Seattle Seahawks

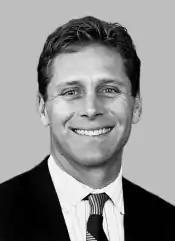
Hall of Fame WR Steve Largent (1976–1989)

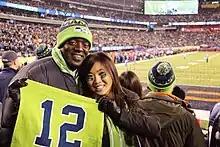
Seahawks fans holding a "12" flag at Super Bowl XLVIII

Note: Although Mike McCormack served as head coach, president, and general manager for the Seahawks, he is "only" listed in the Pro Football Hall of Fame for his contributions as a tackle for the New York Yanks and the Cleveland Browns.